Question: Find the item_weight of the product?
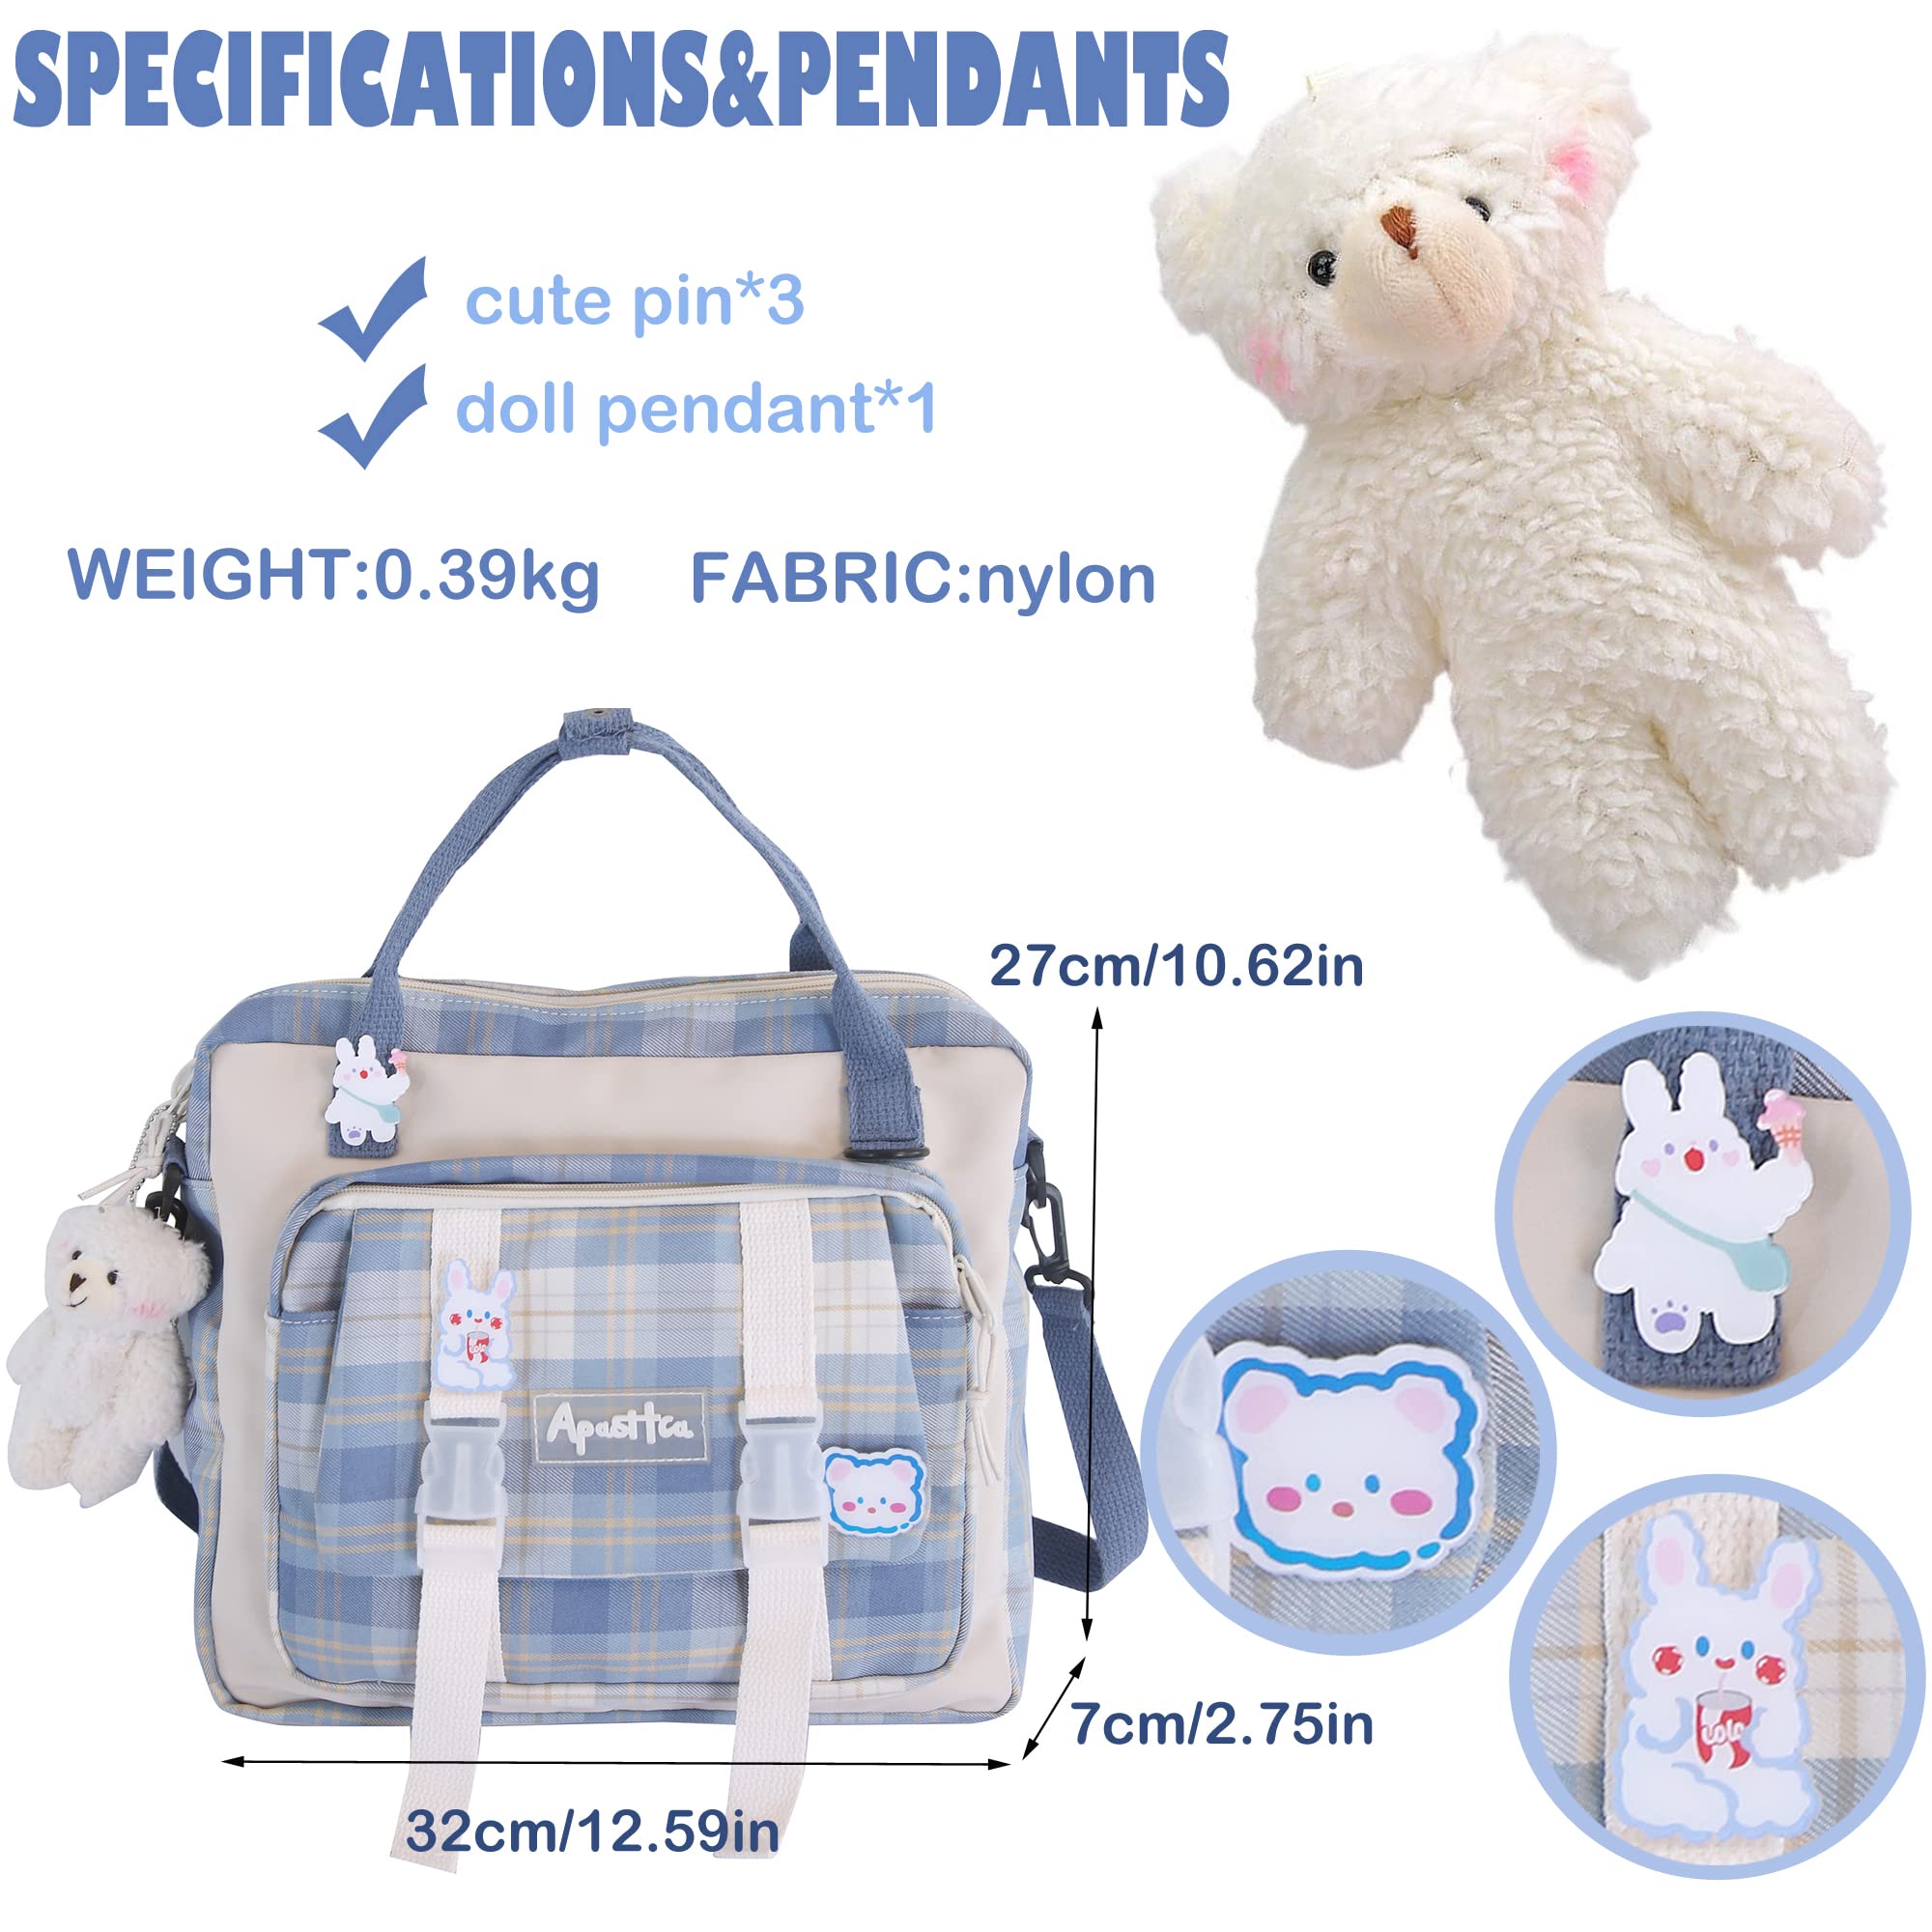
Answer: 0.39 kilogram